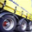
Label: truck